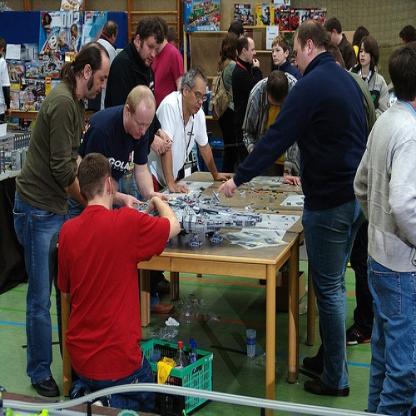
Scene: Indoor